Ingo Potrykus

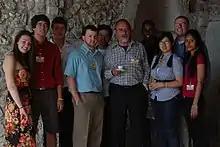

Ingo Potrykus (born 5 December 1933) is a German biologist who is Professor Emeritus of Plant Sciences at the Institute of Plant Sciences of the Swiss Federal Institute of Technology (ETH), Zurich from which he retired in 1999. His research group applied gene technology to contribute to food security in developing countries. Together with Peter Beyer, he is one of the co-inventors of golden rice. In 2014 he was chairman of the Golden Rice Humanitarian Board.